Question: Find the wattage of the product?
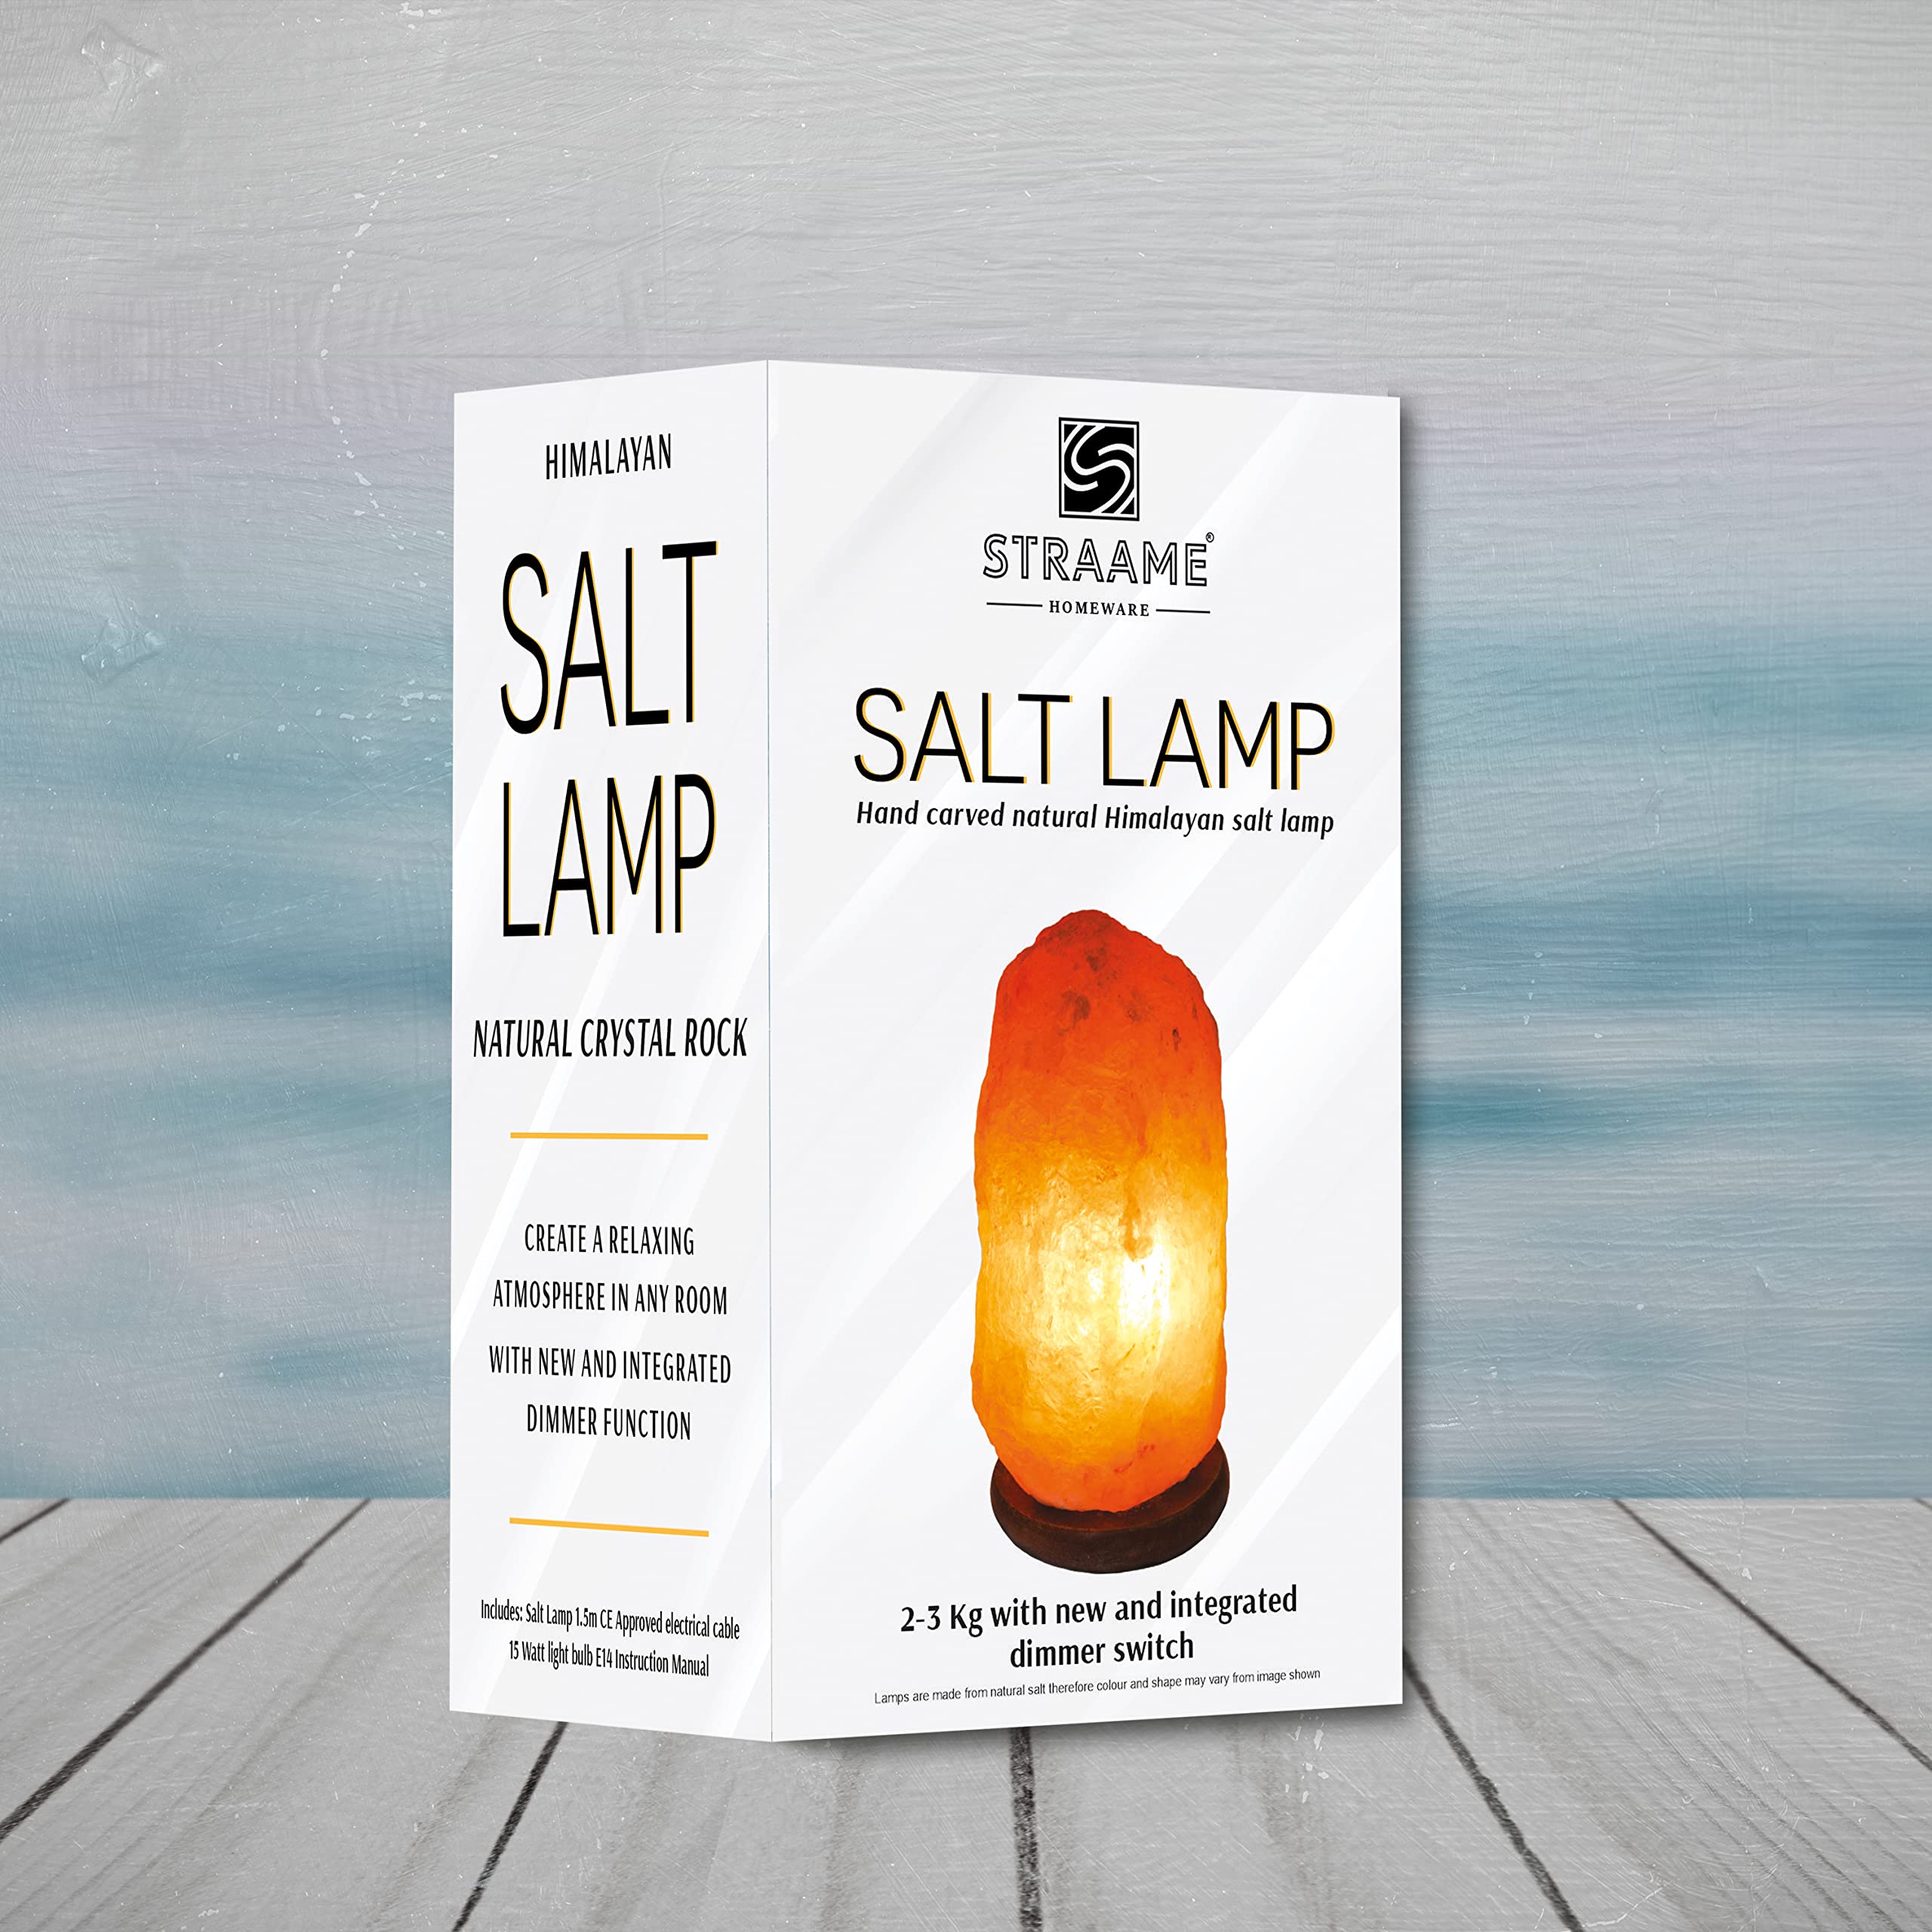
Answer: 15.0 watt